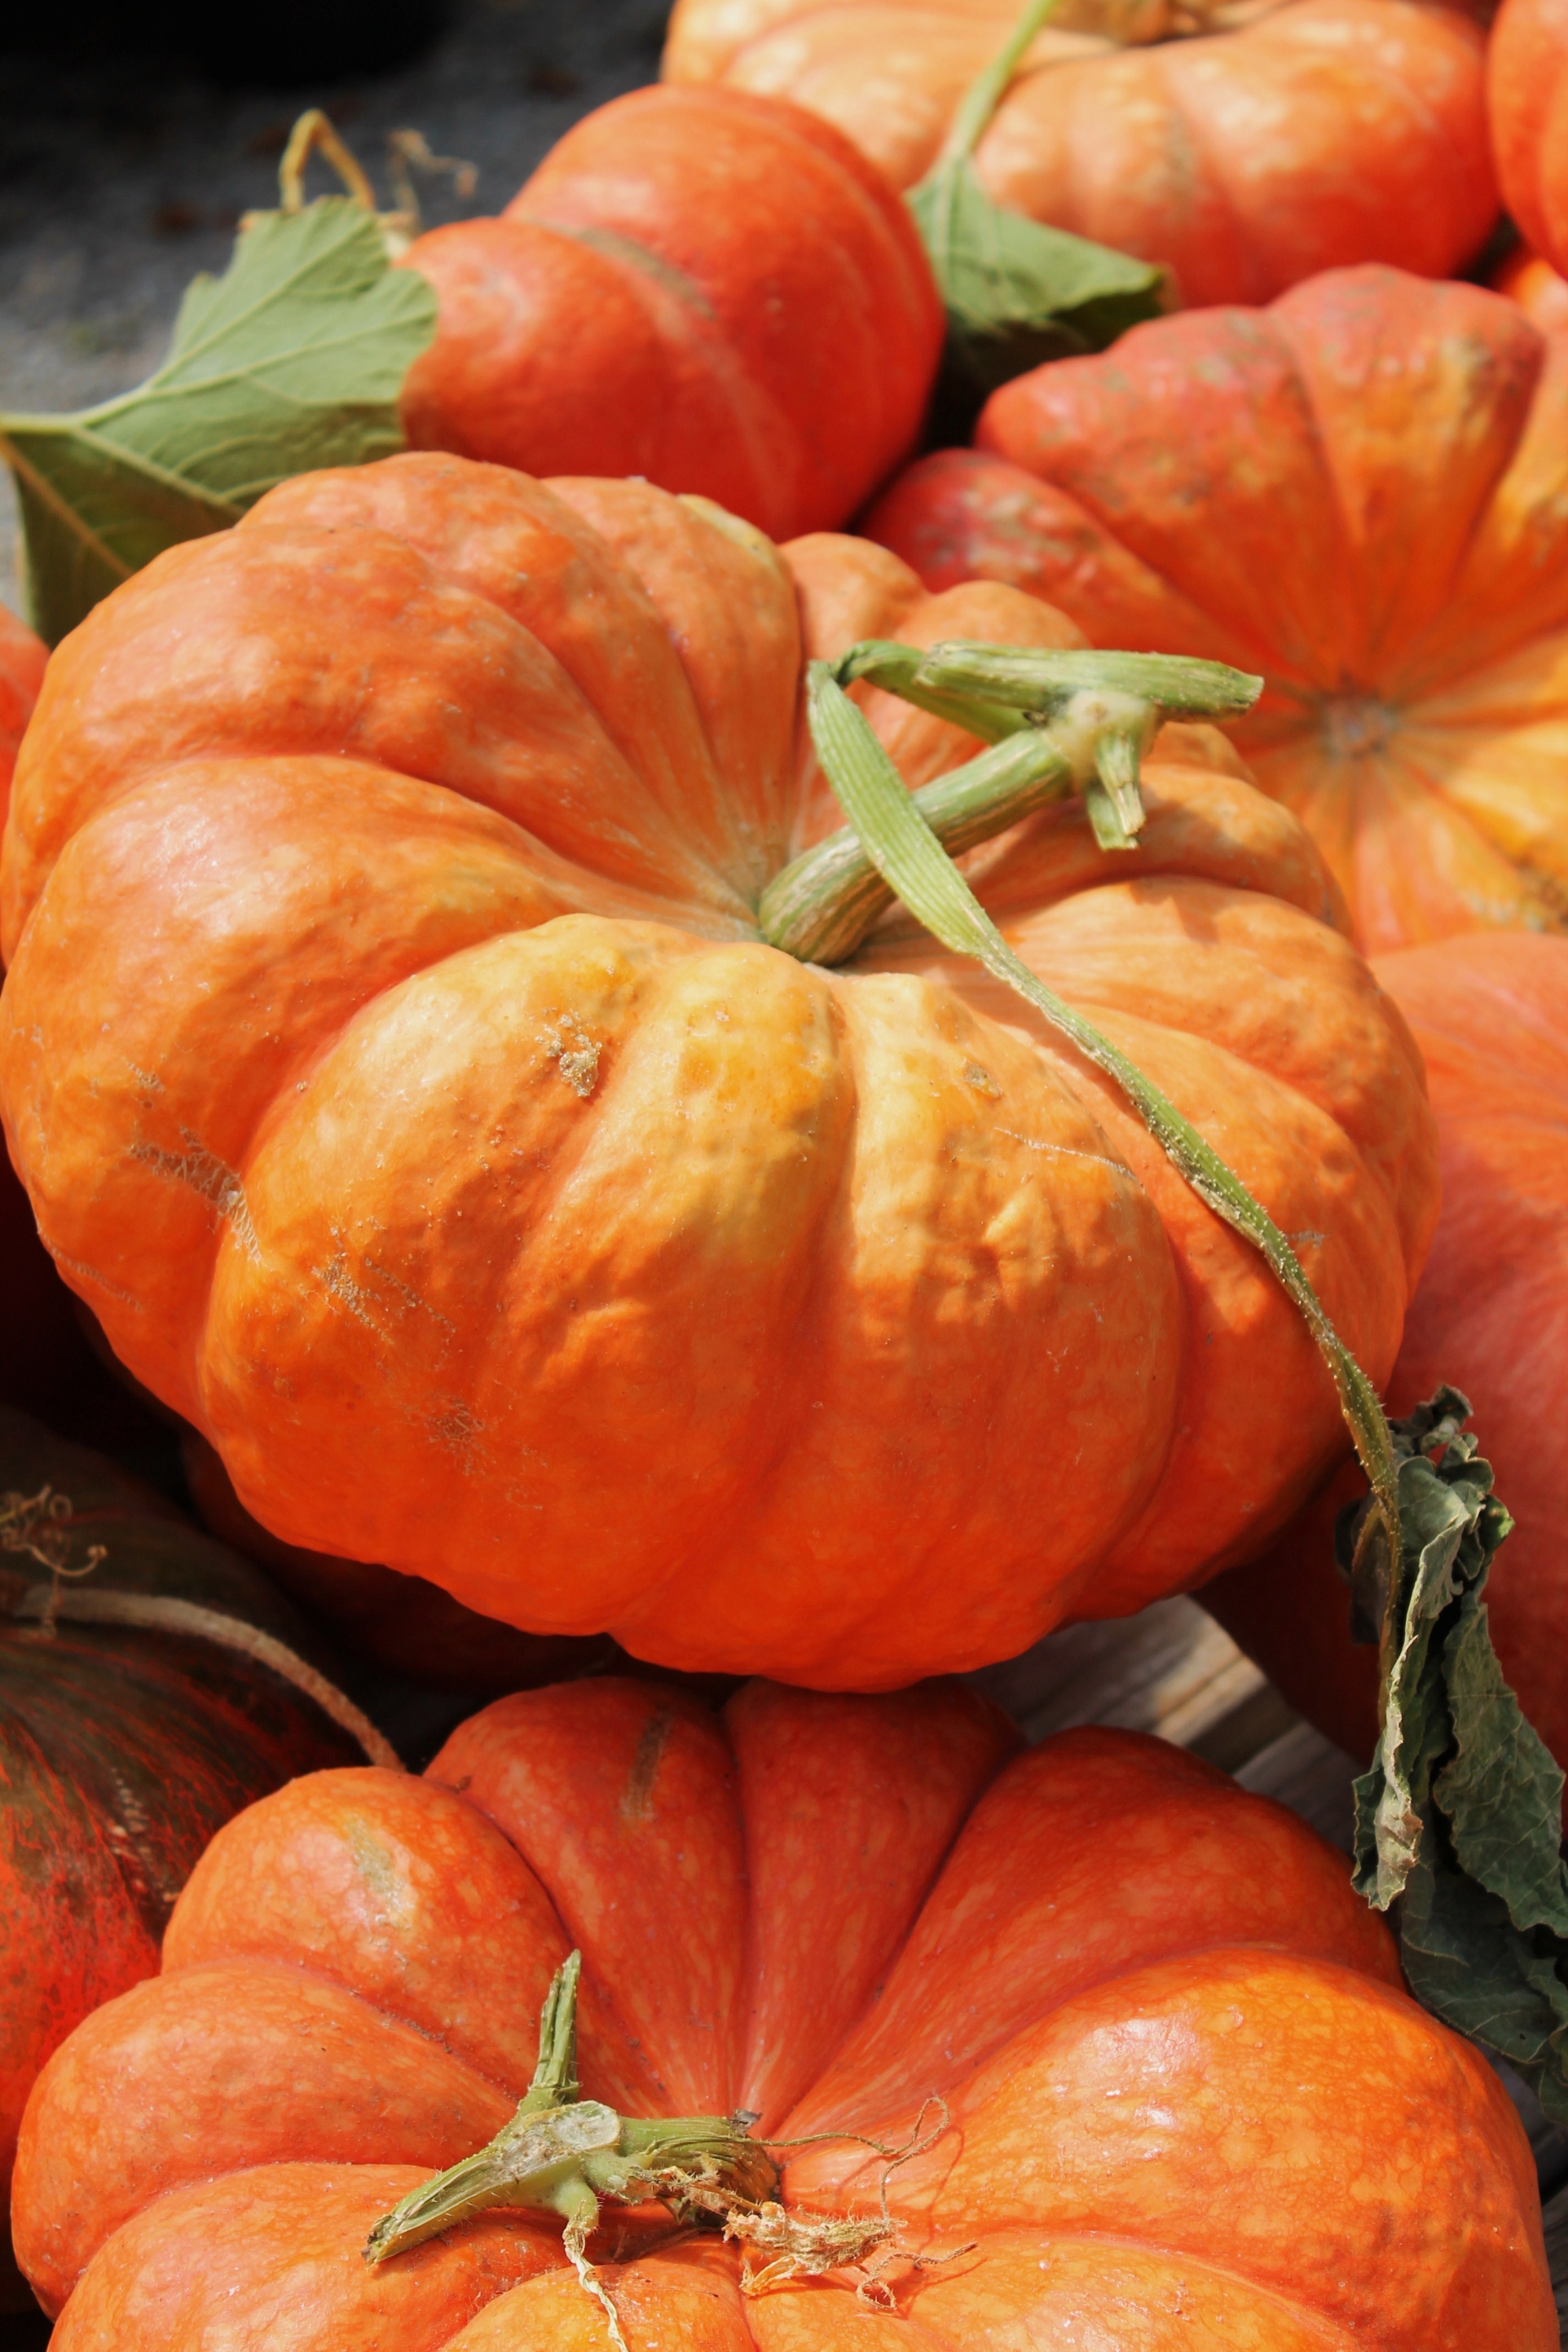
plant, fall, flower, decoration, food, harvest, produce, vegetable, autumn, pumpkin, halloween, holiday, agriculture, garden, season, gourd, thanksgiving, seasonal, tangerine, calabaza, carving, traditional, cucurbita, flowering plant, pumpkin pie, winter squash, land plant